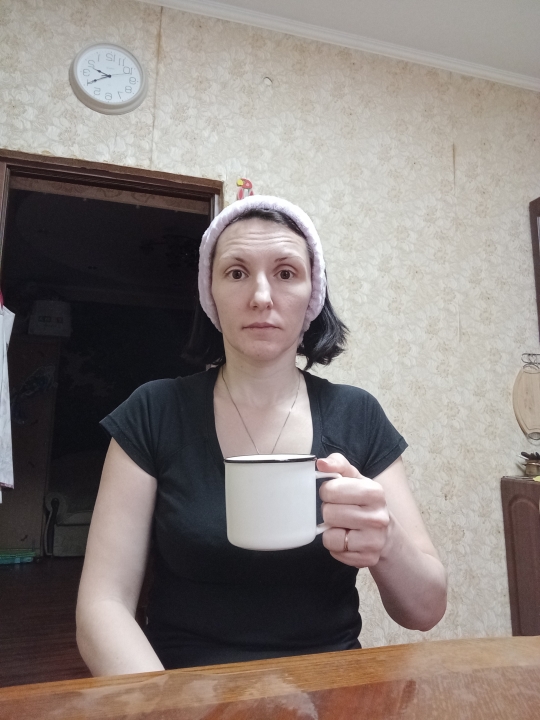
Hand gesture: no_gesture